Harold Elliott (American football)

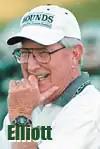
Elliott, c. 2000

Harold Edward "Bud" Elliott (December 24, 1931 – November 1, 2005) was an American football coach. He served as the head coach at Southwestern College in Winfield, Kansas (1964–1968), Washburn University (1969–1970), Kansas State Teachers College—now known as Emporia State University (1971–1973), the University of Texas at Arlington (1974–1983), Northwest Missouri State University (1988–1993), and Eastern New Mexico University (1994–2004), compiling a career college football record of 205–179–9. Elliott won more games than any other head coach in the history of Eastern New Mexico Greyhounds football program. He coached football at high school and collegiate levels for over 40 years. In his last season of coaching in 2004, Elliott became the 46th head coach in NCAA football history to reach 200 wins. At the time of his retirement, he ranked third in victories among active NCAA Division II coaches.